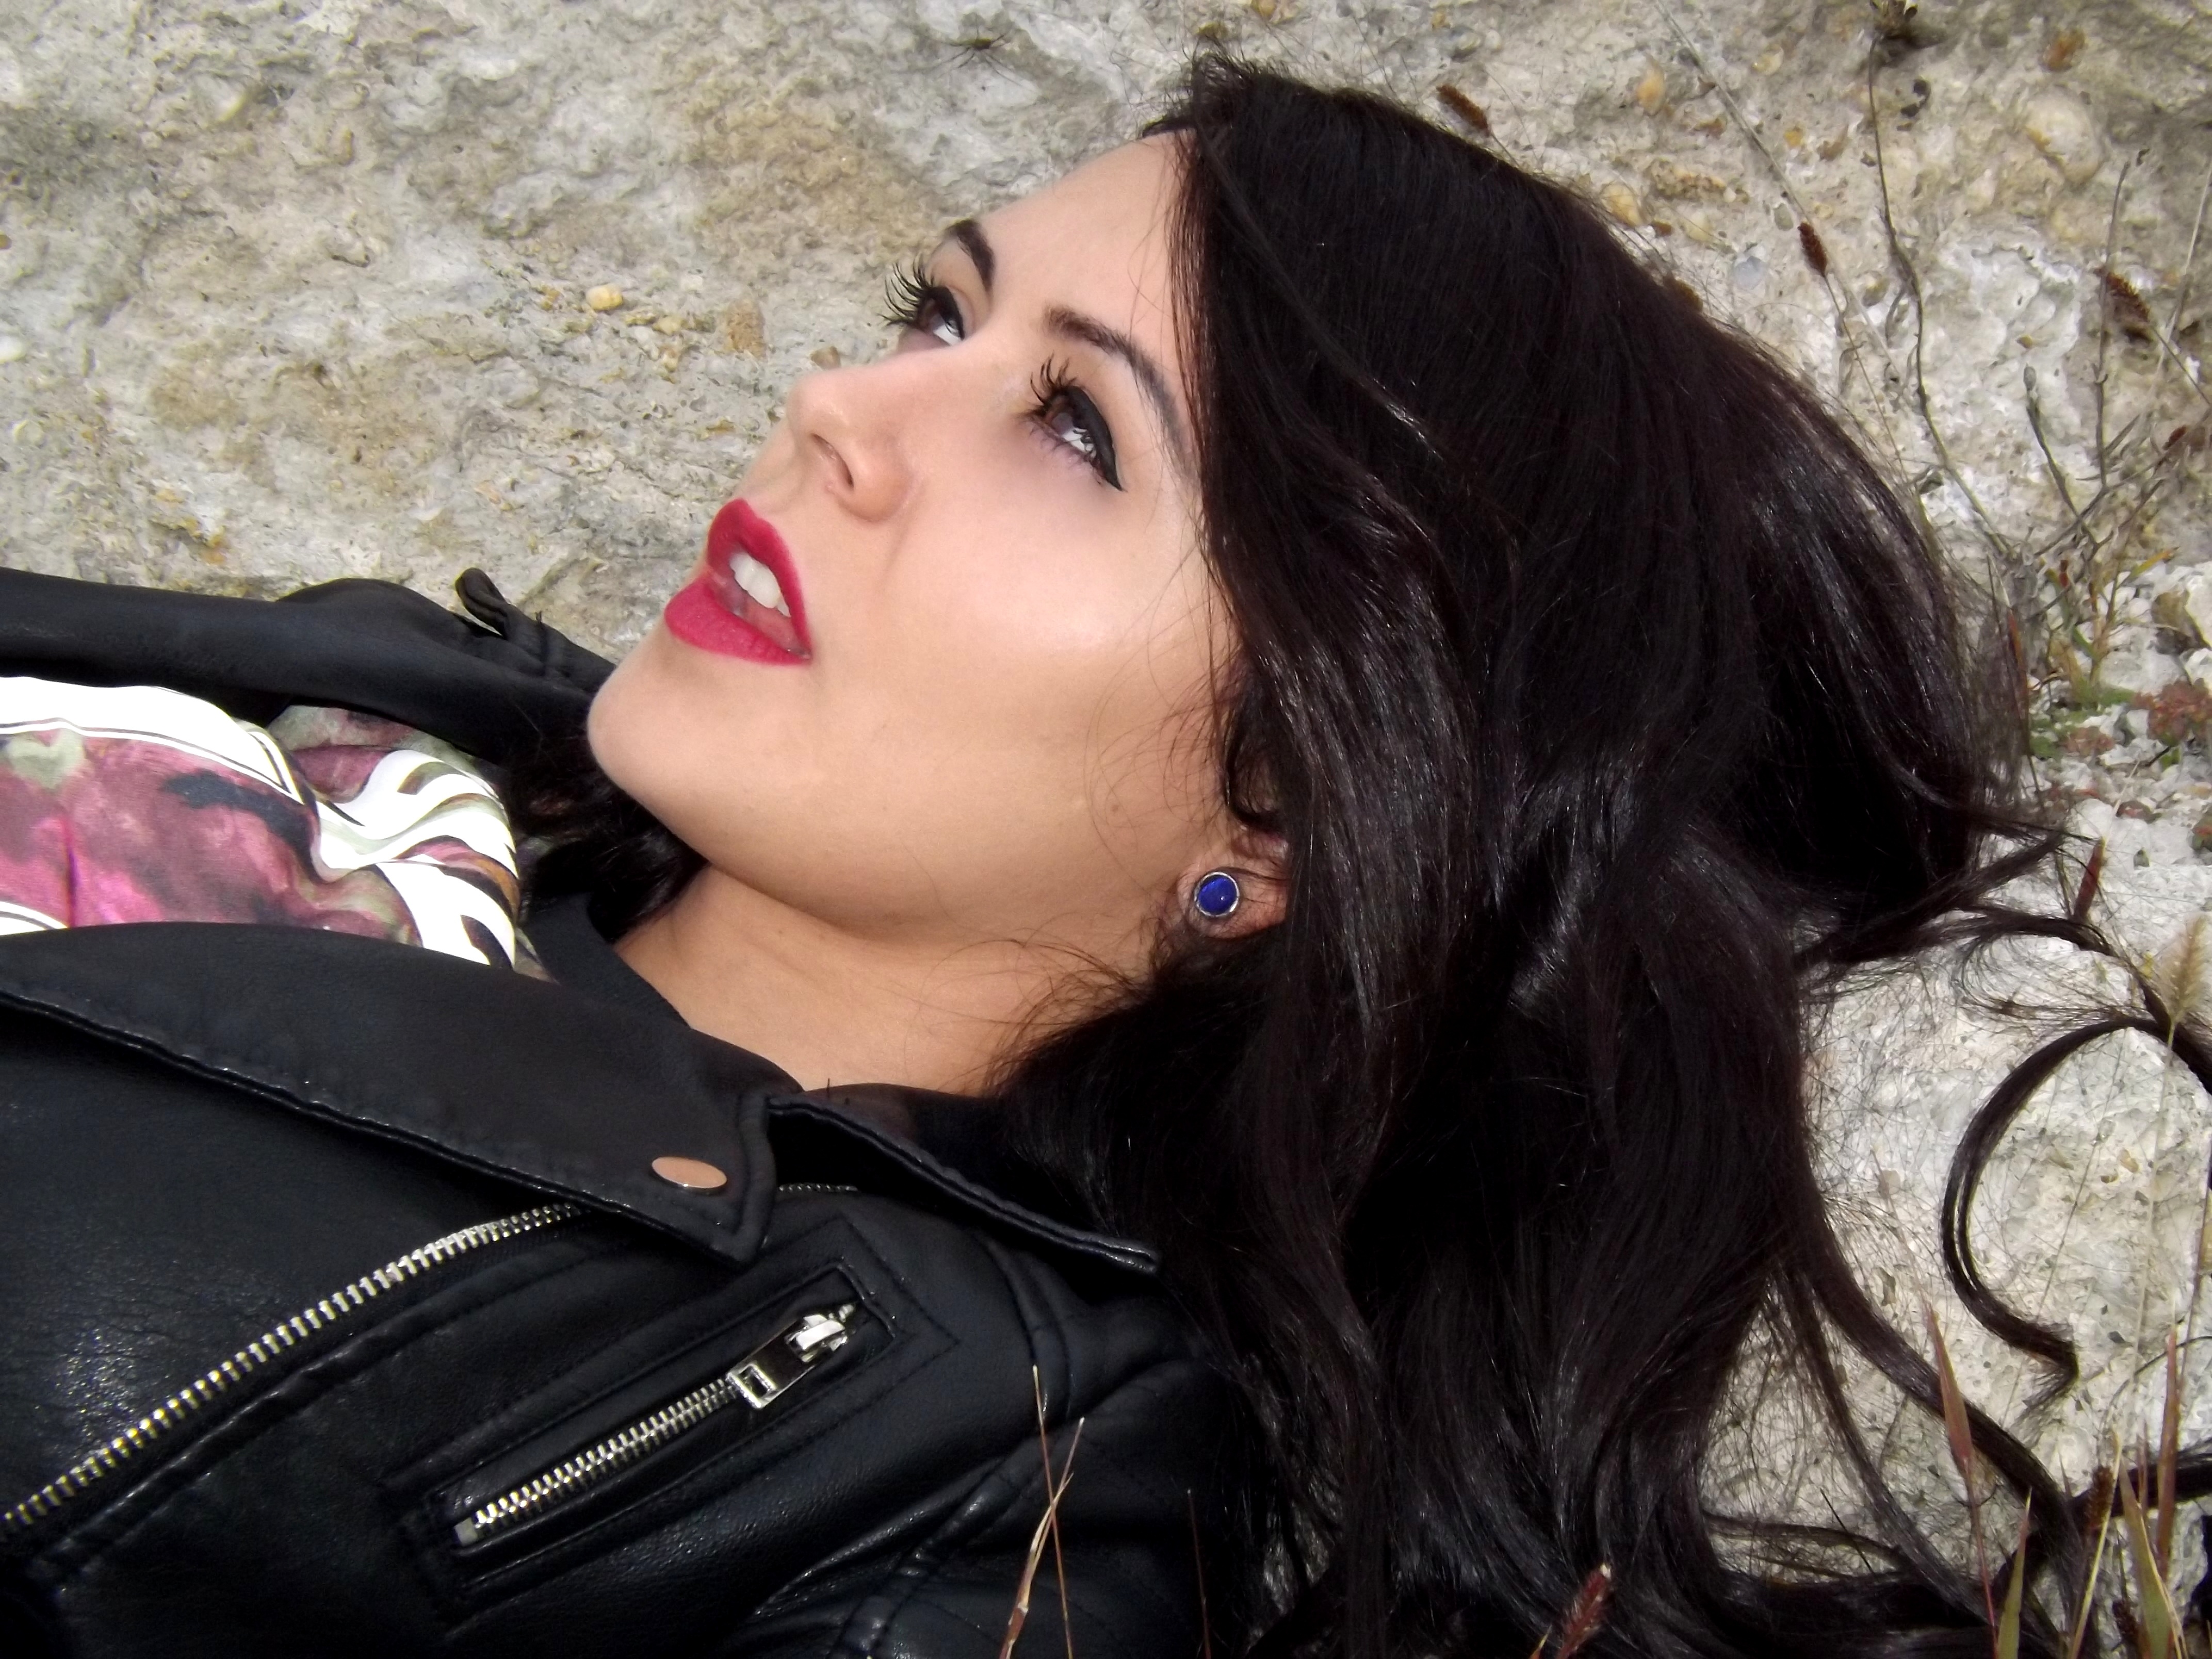
person, girl, woman, hair, leg, portrait, model, fashion, clothing, black, lady, hairstyle, human body, black hair, eye, head, skin, beauty, organ, photo shoot, seduction, brown hair, portrait photography, goth subculture